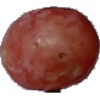
Label: Grape Pink 1